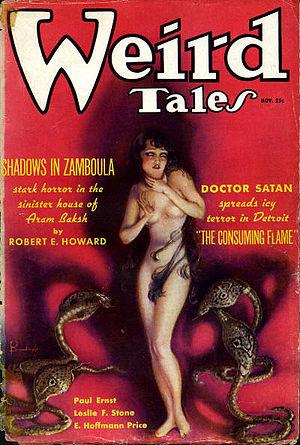
Conan le Barbare ou Conan le Cimmérien est un personnage de fiction, dont la première nouvelle a été écrite par Robert E. Howard en 1932, et dont les histoires ont été initialement publiées au cours des années 1930 dans le pulp Weird Tales. C'est avec ces récits que Howard a donné naissance à la forme moderne du genre littéraire de l'heroic-fantasy.